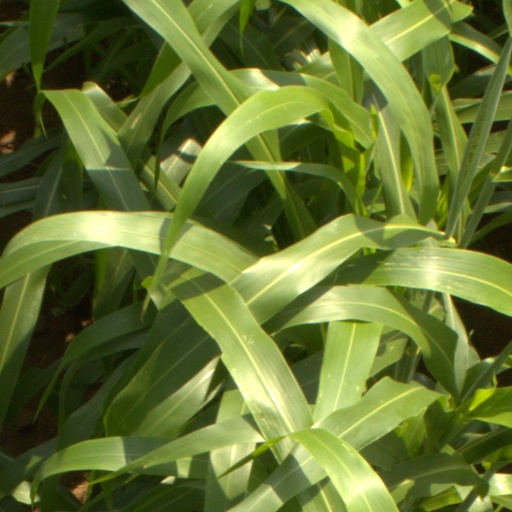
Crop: sorghum